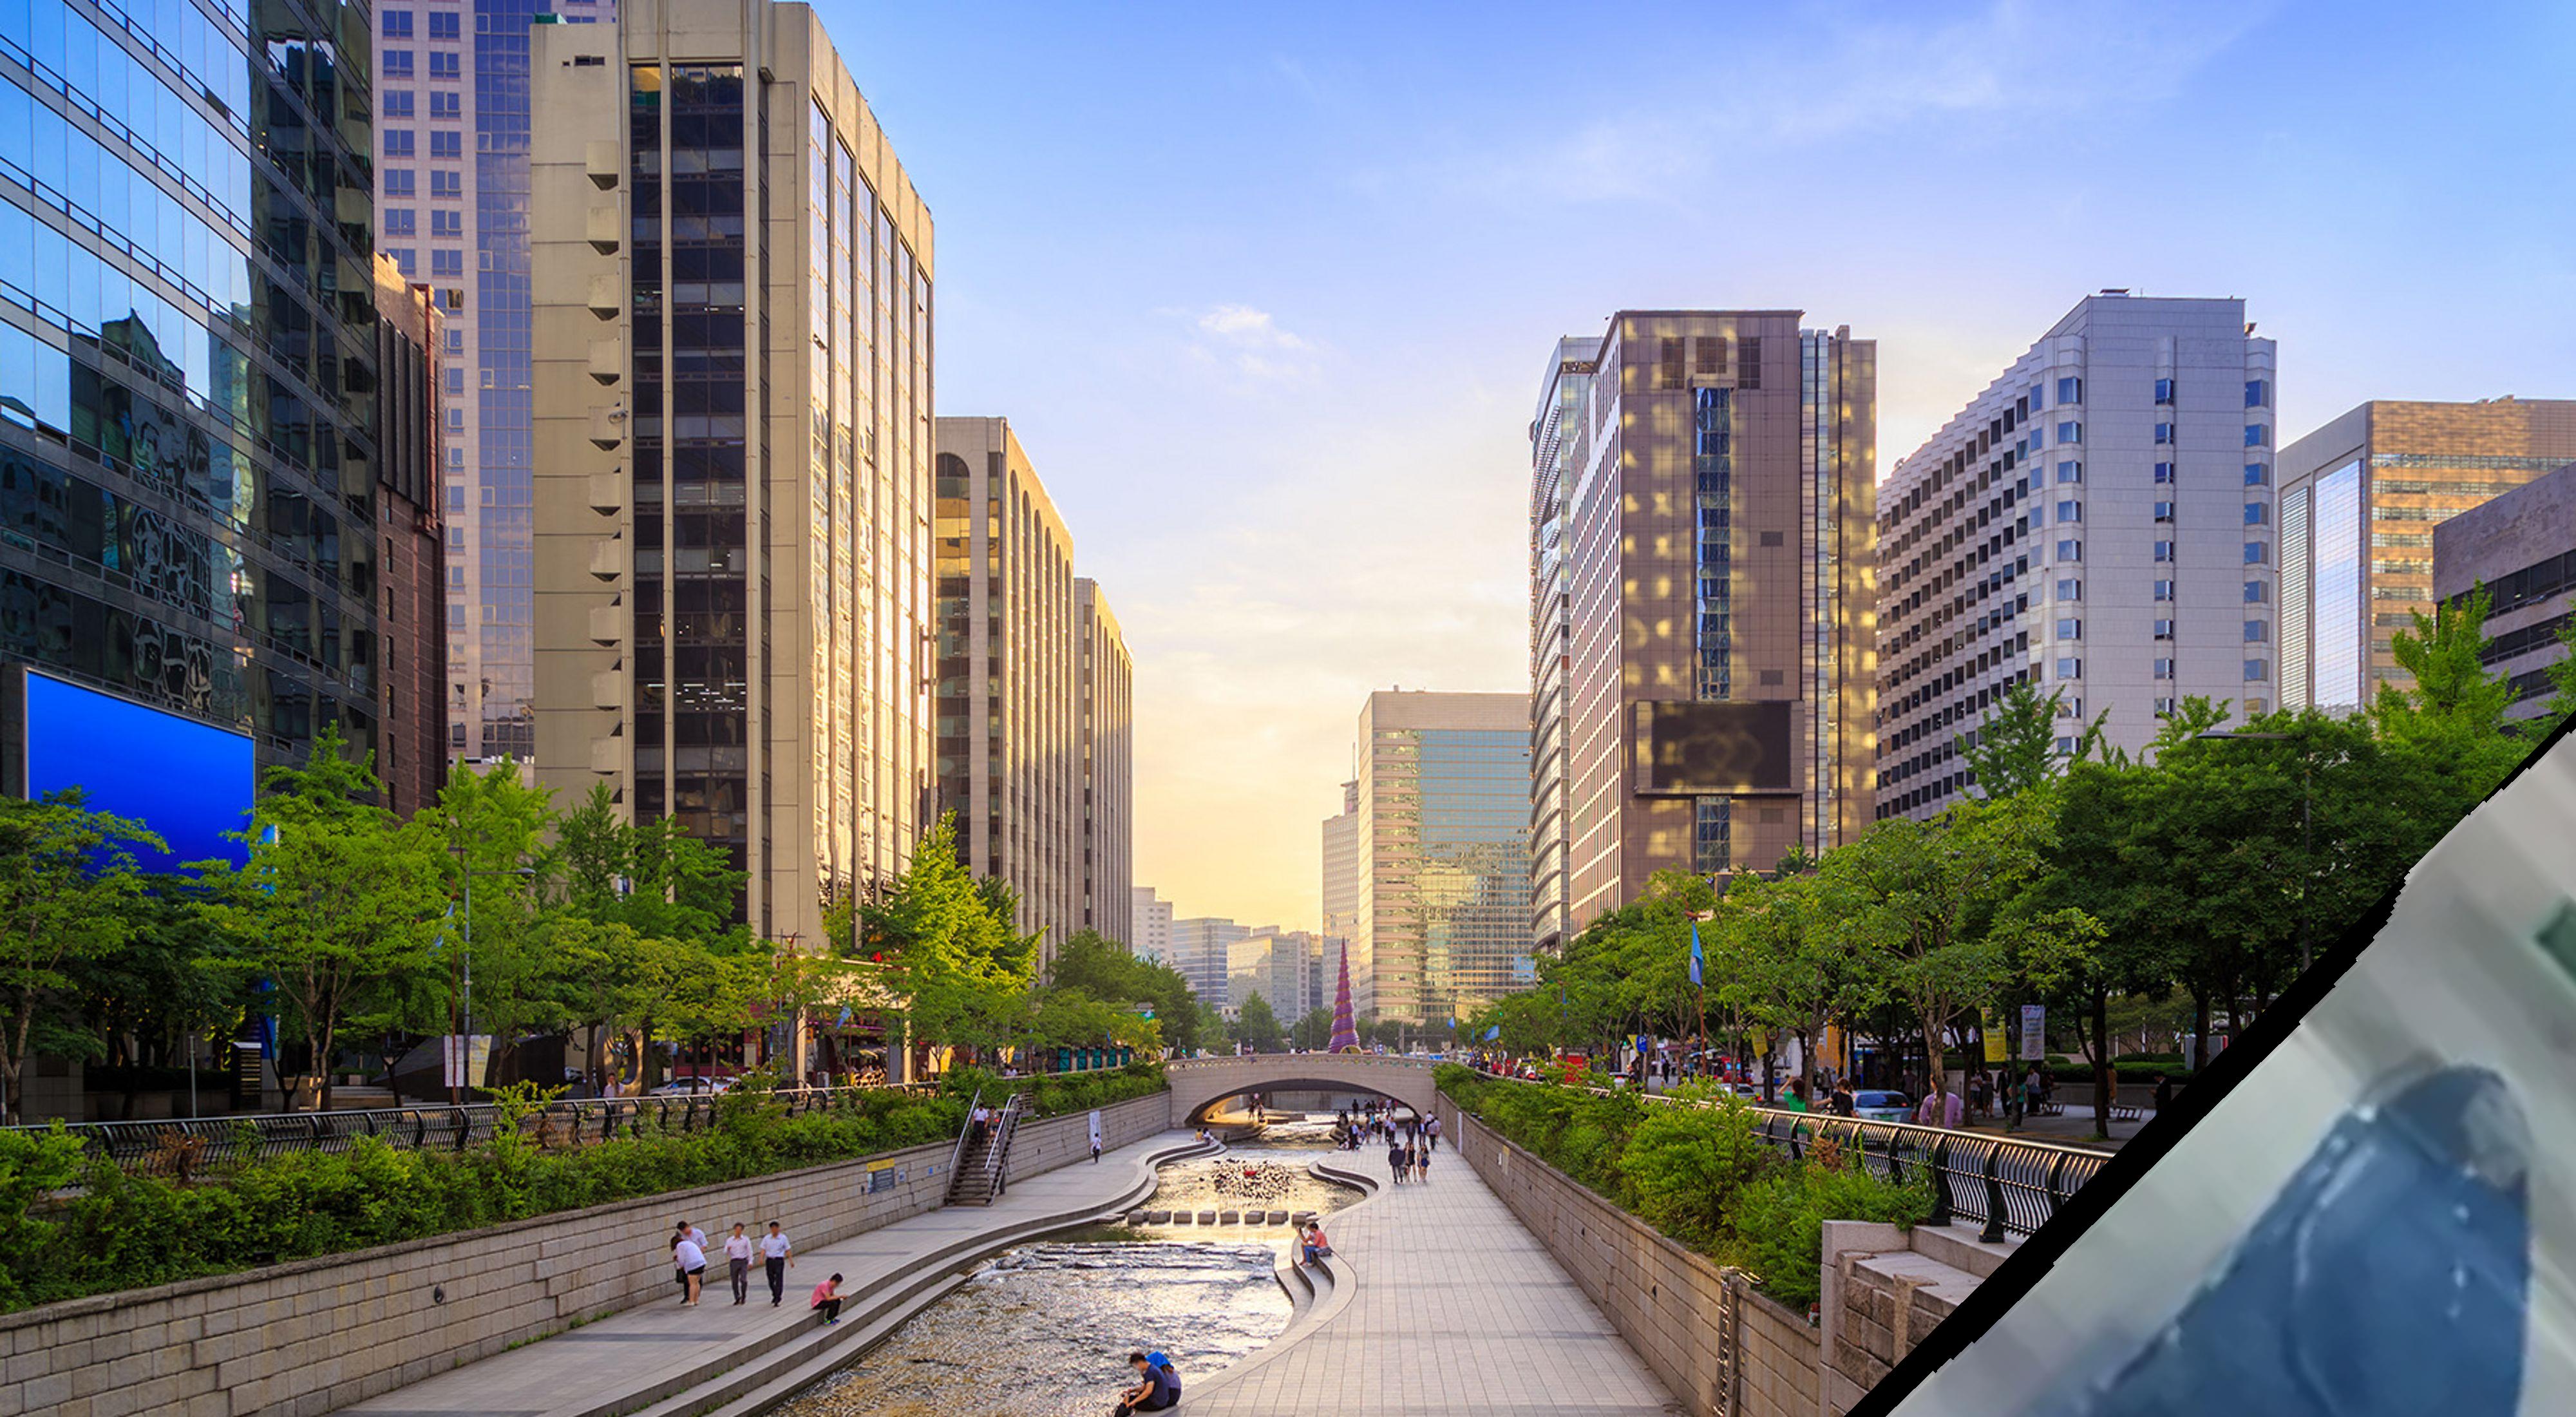
Denominación: 200